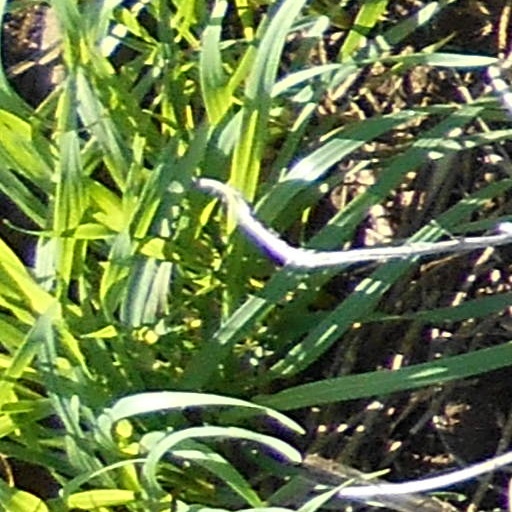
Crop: wheat